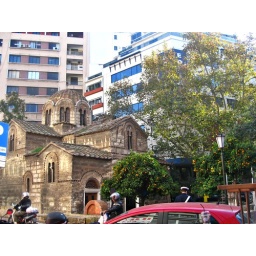
Cute church in the middle of the city with orange trees in its garden! Loved it.